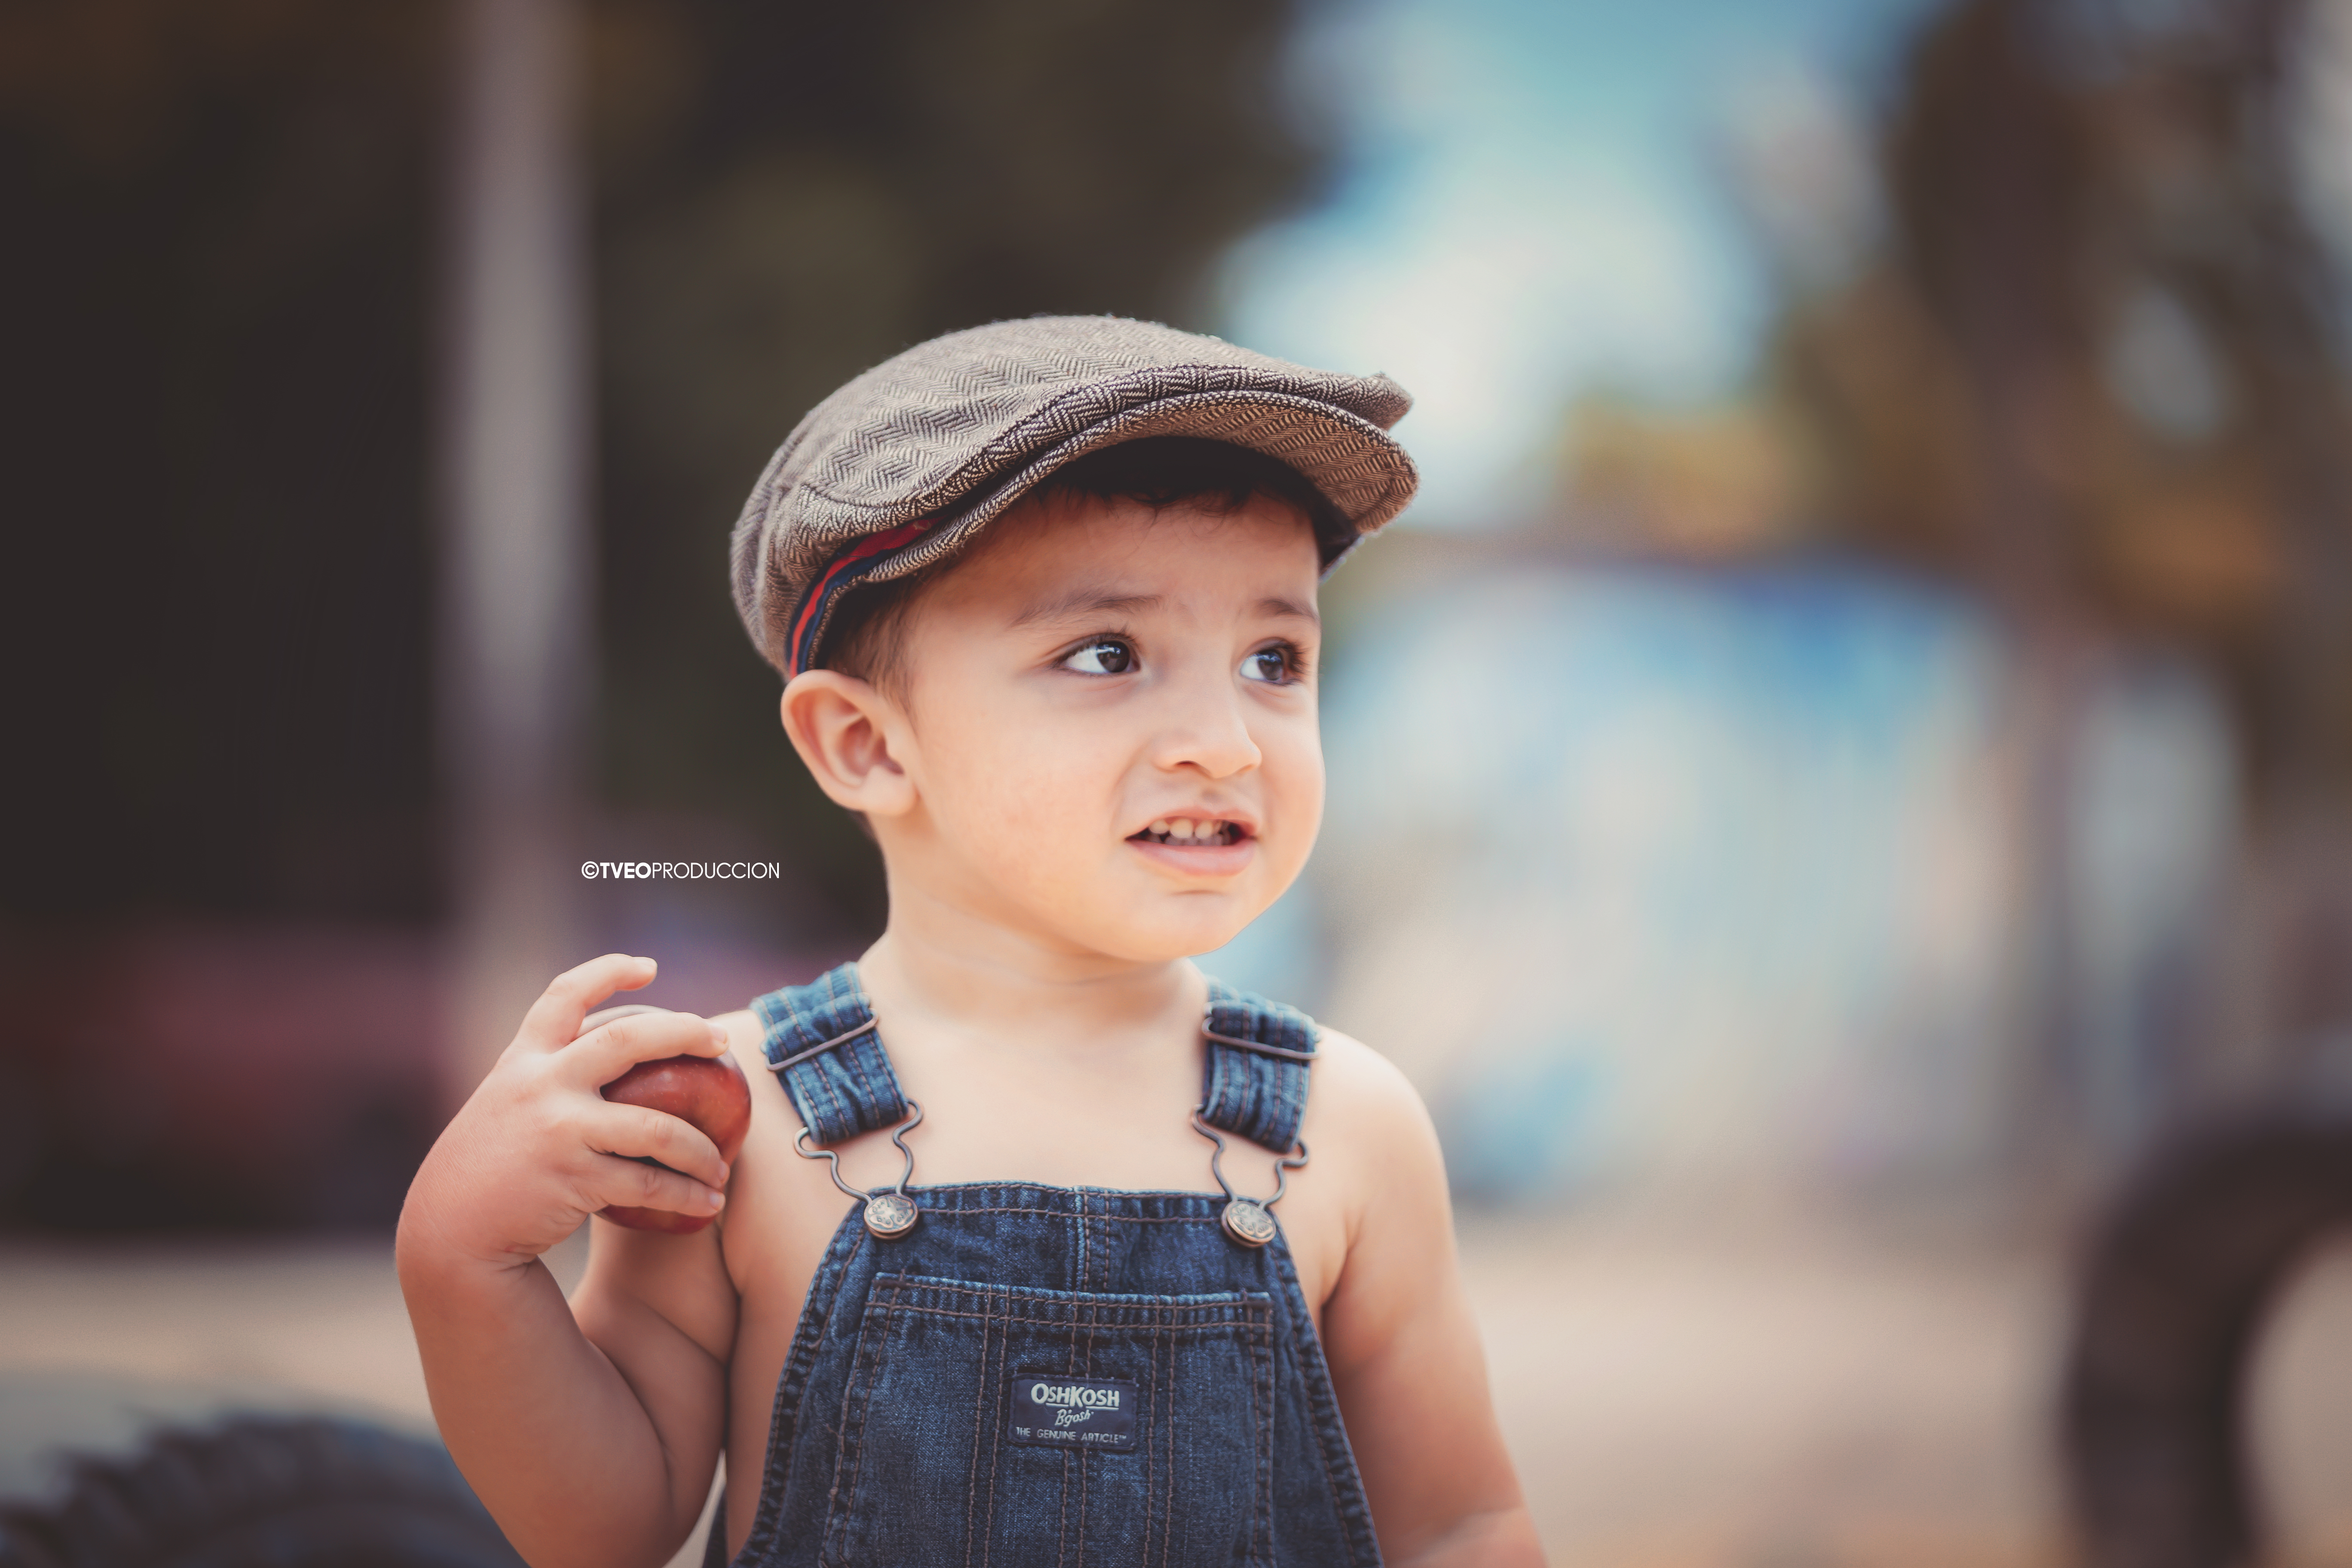
baby, children, happy, vintage, one year, classic, child, people, toddler, snapshot, headgear, photography, child model, hat, smile, vacation, portrait photography, cap, fashion accessory, sun hat